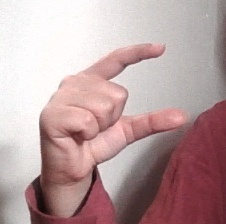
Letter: dal